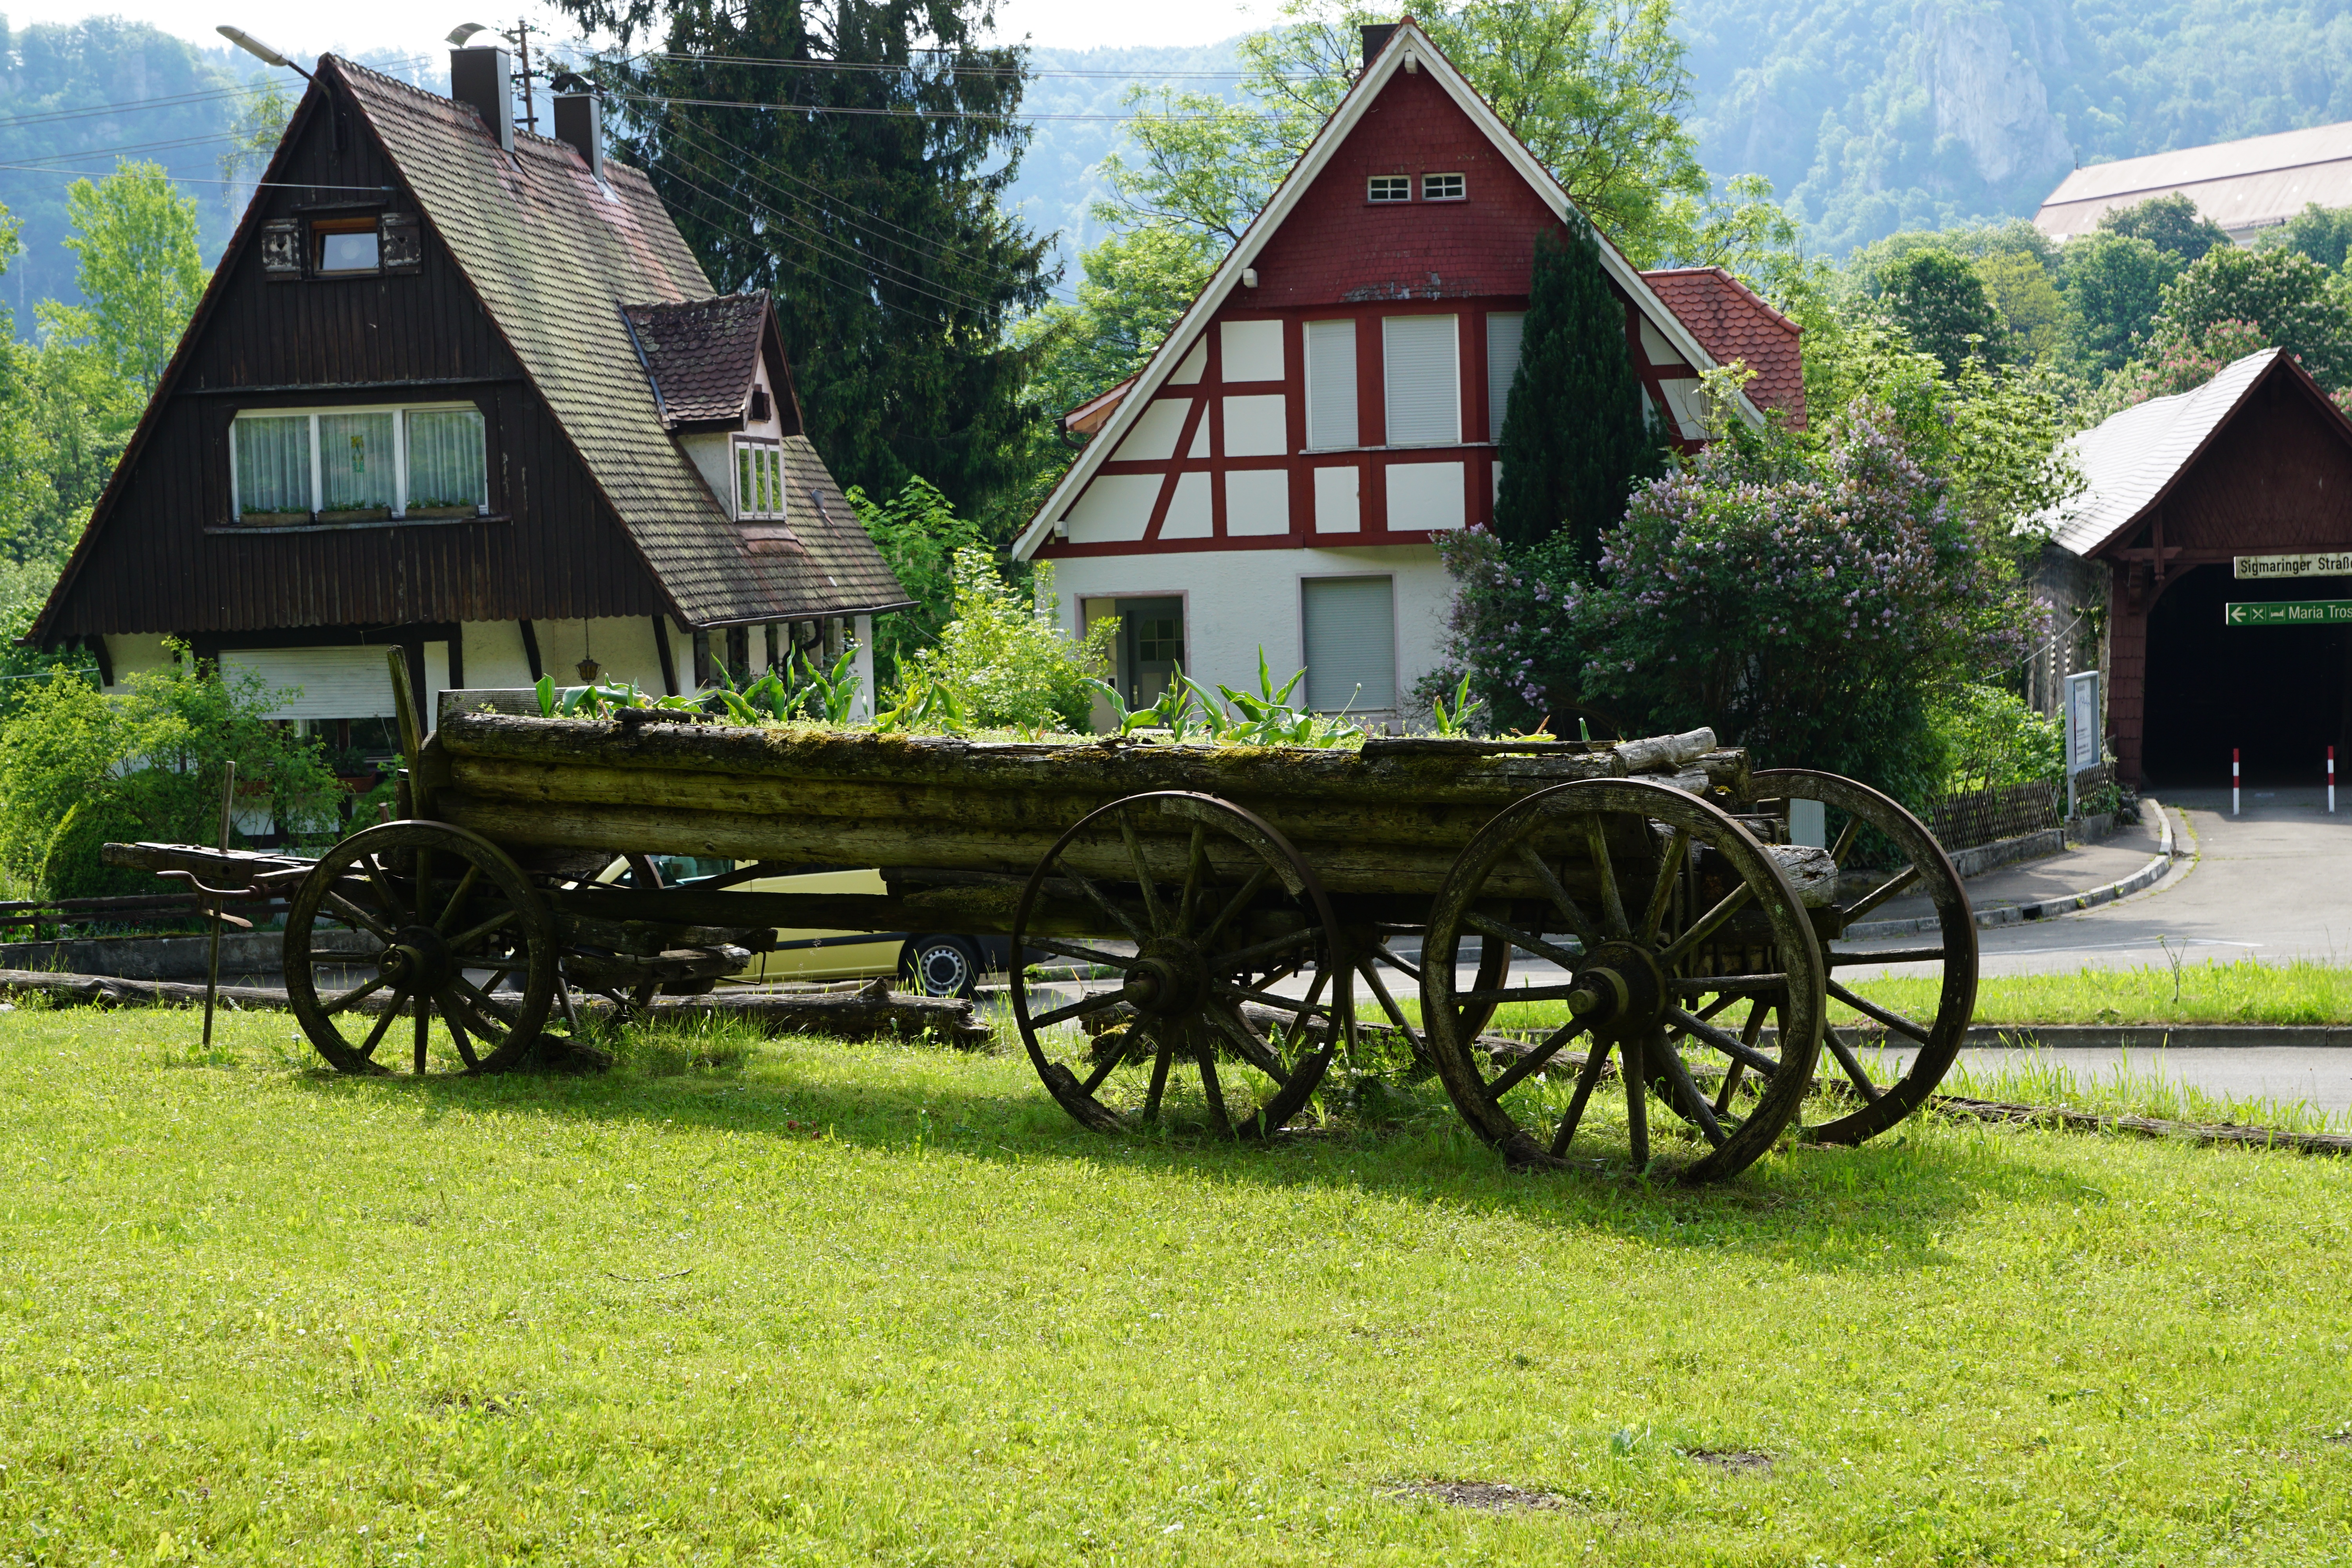
farm, lawn, cart, flower, old, vehicle, carriage, dare, rural area, truss, land vehicle, horse and buggy